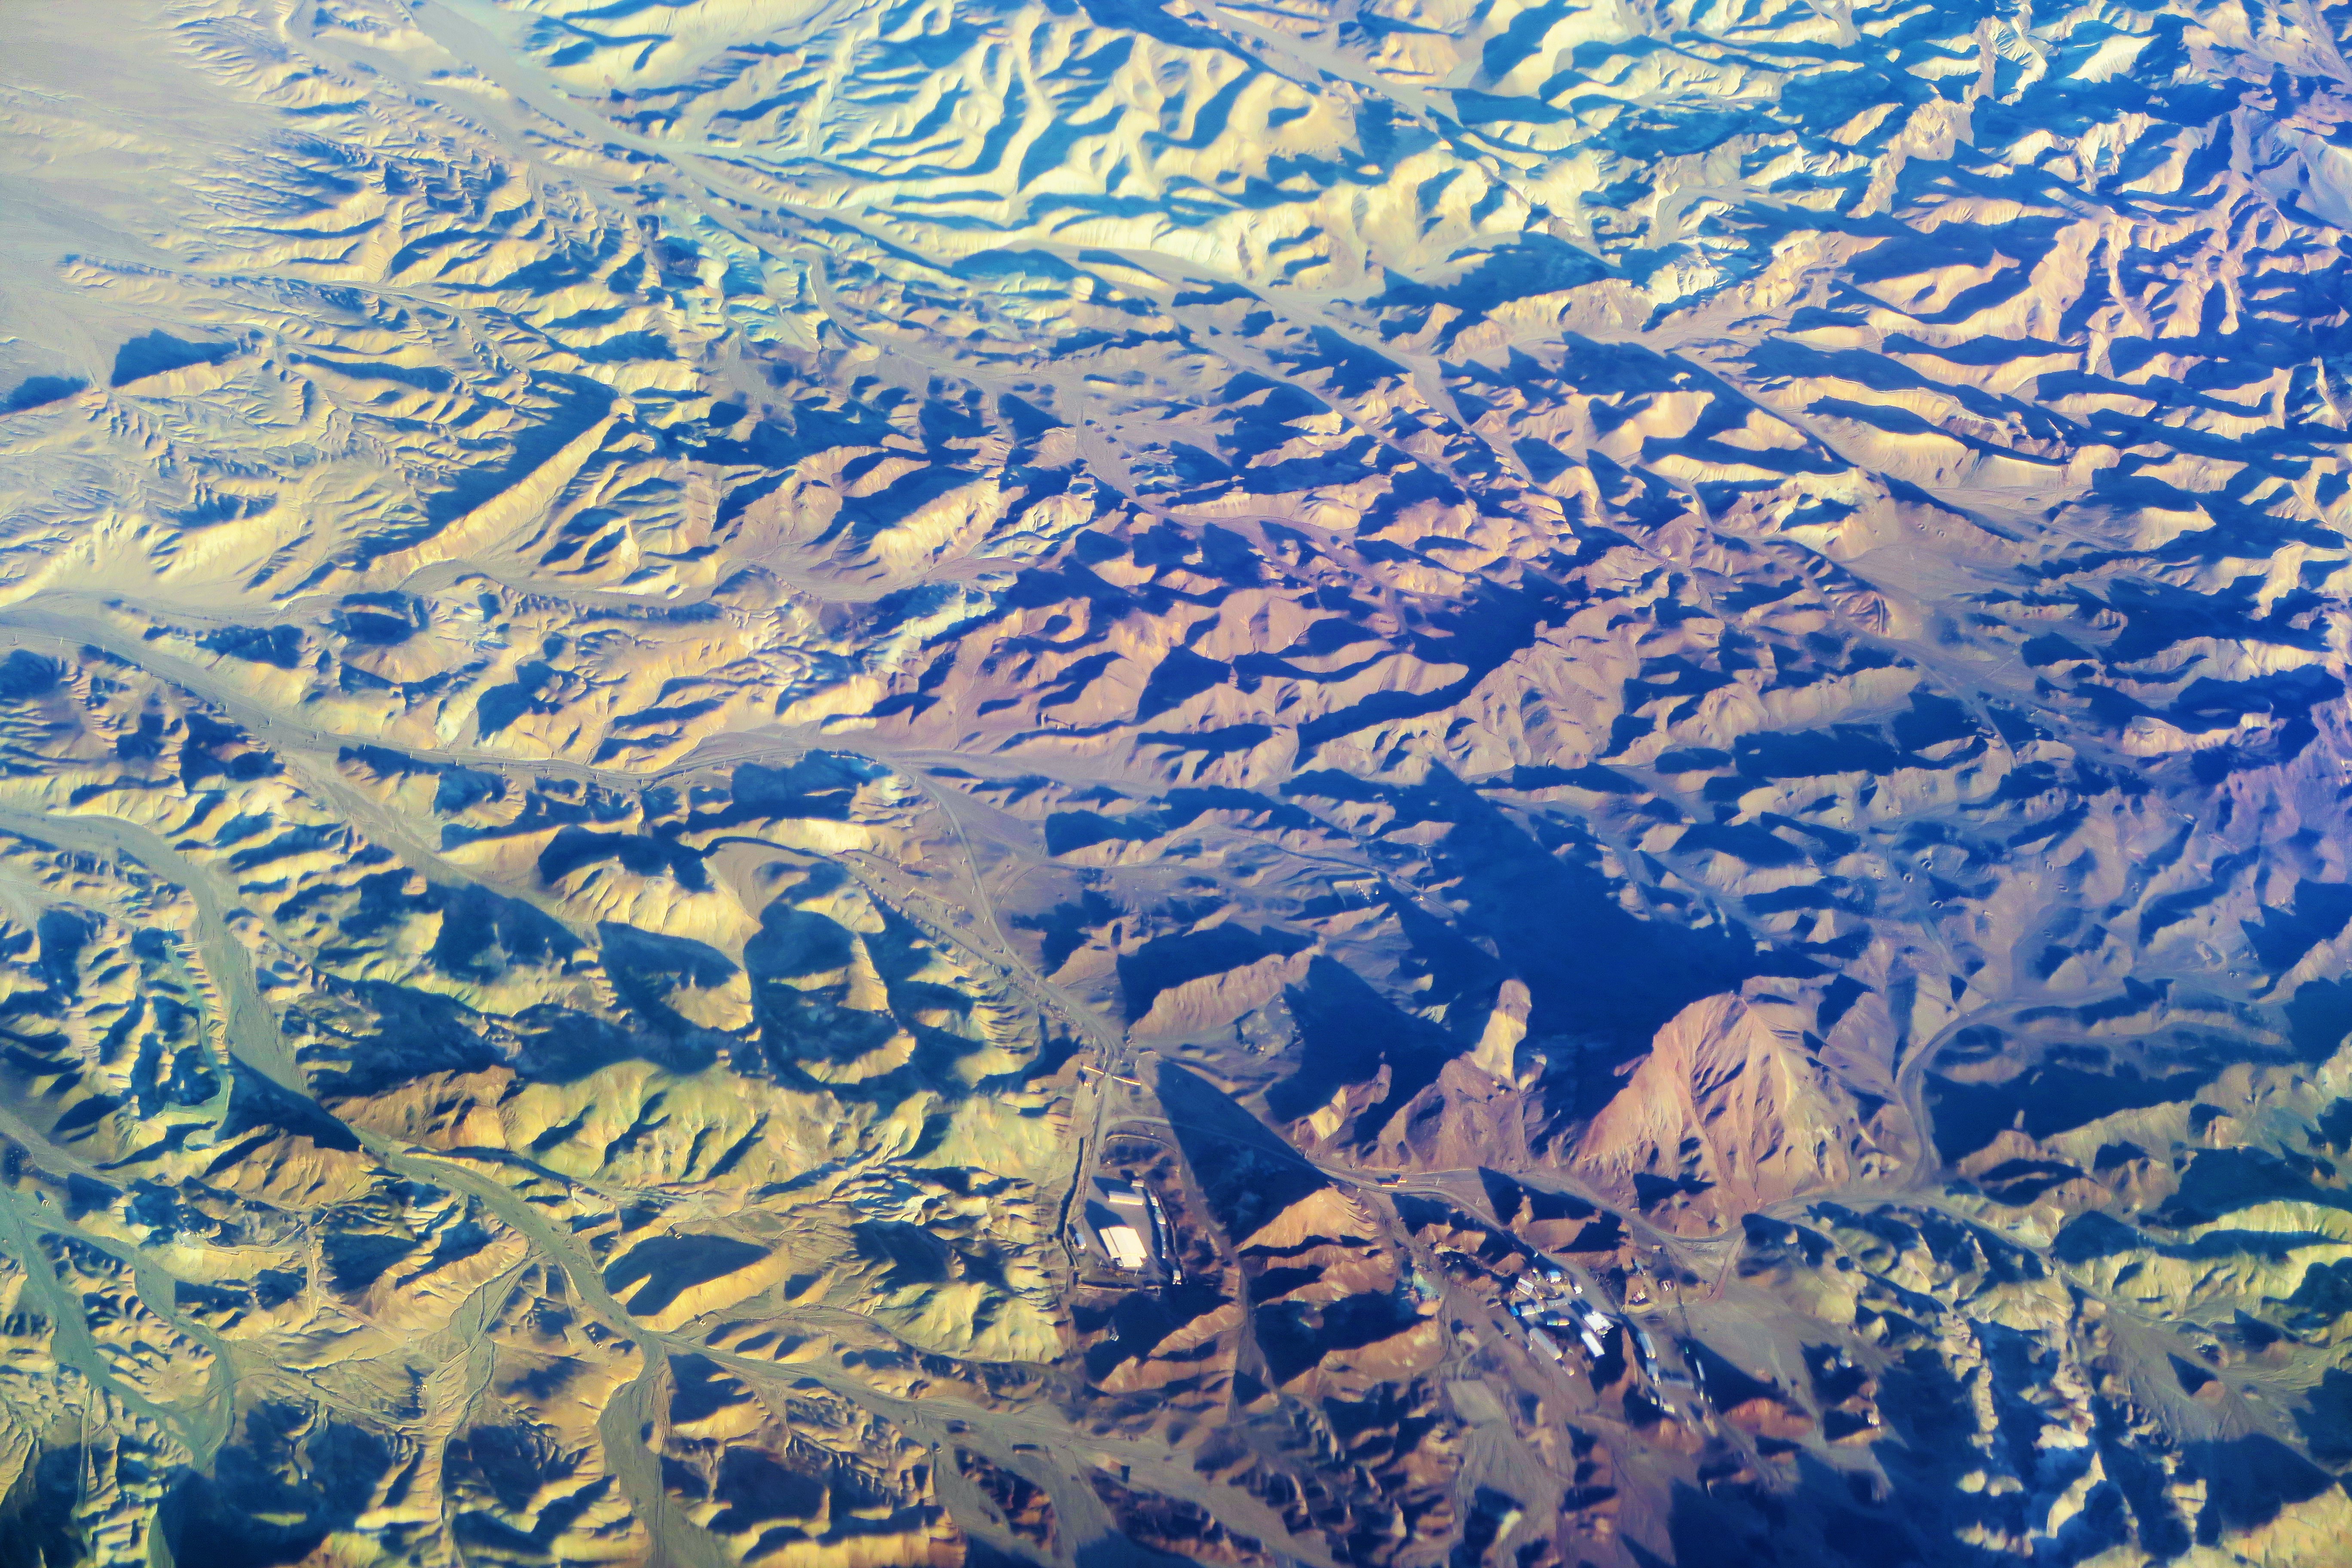
aerial, mountains, terrain, nature, earth, panorama, blue, water, pattern, geology, landscape, world, frost